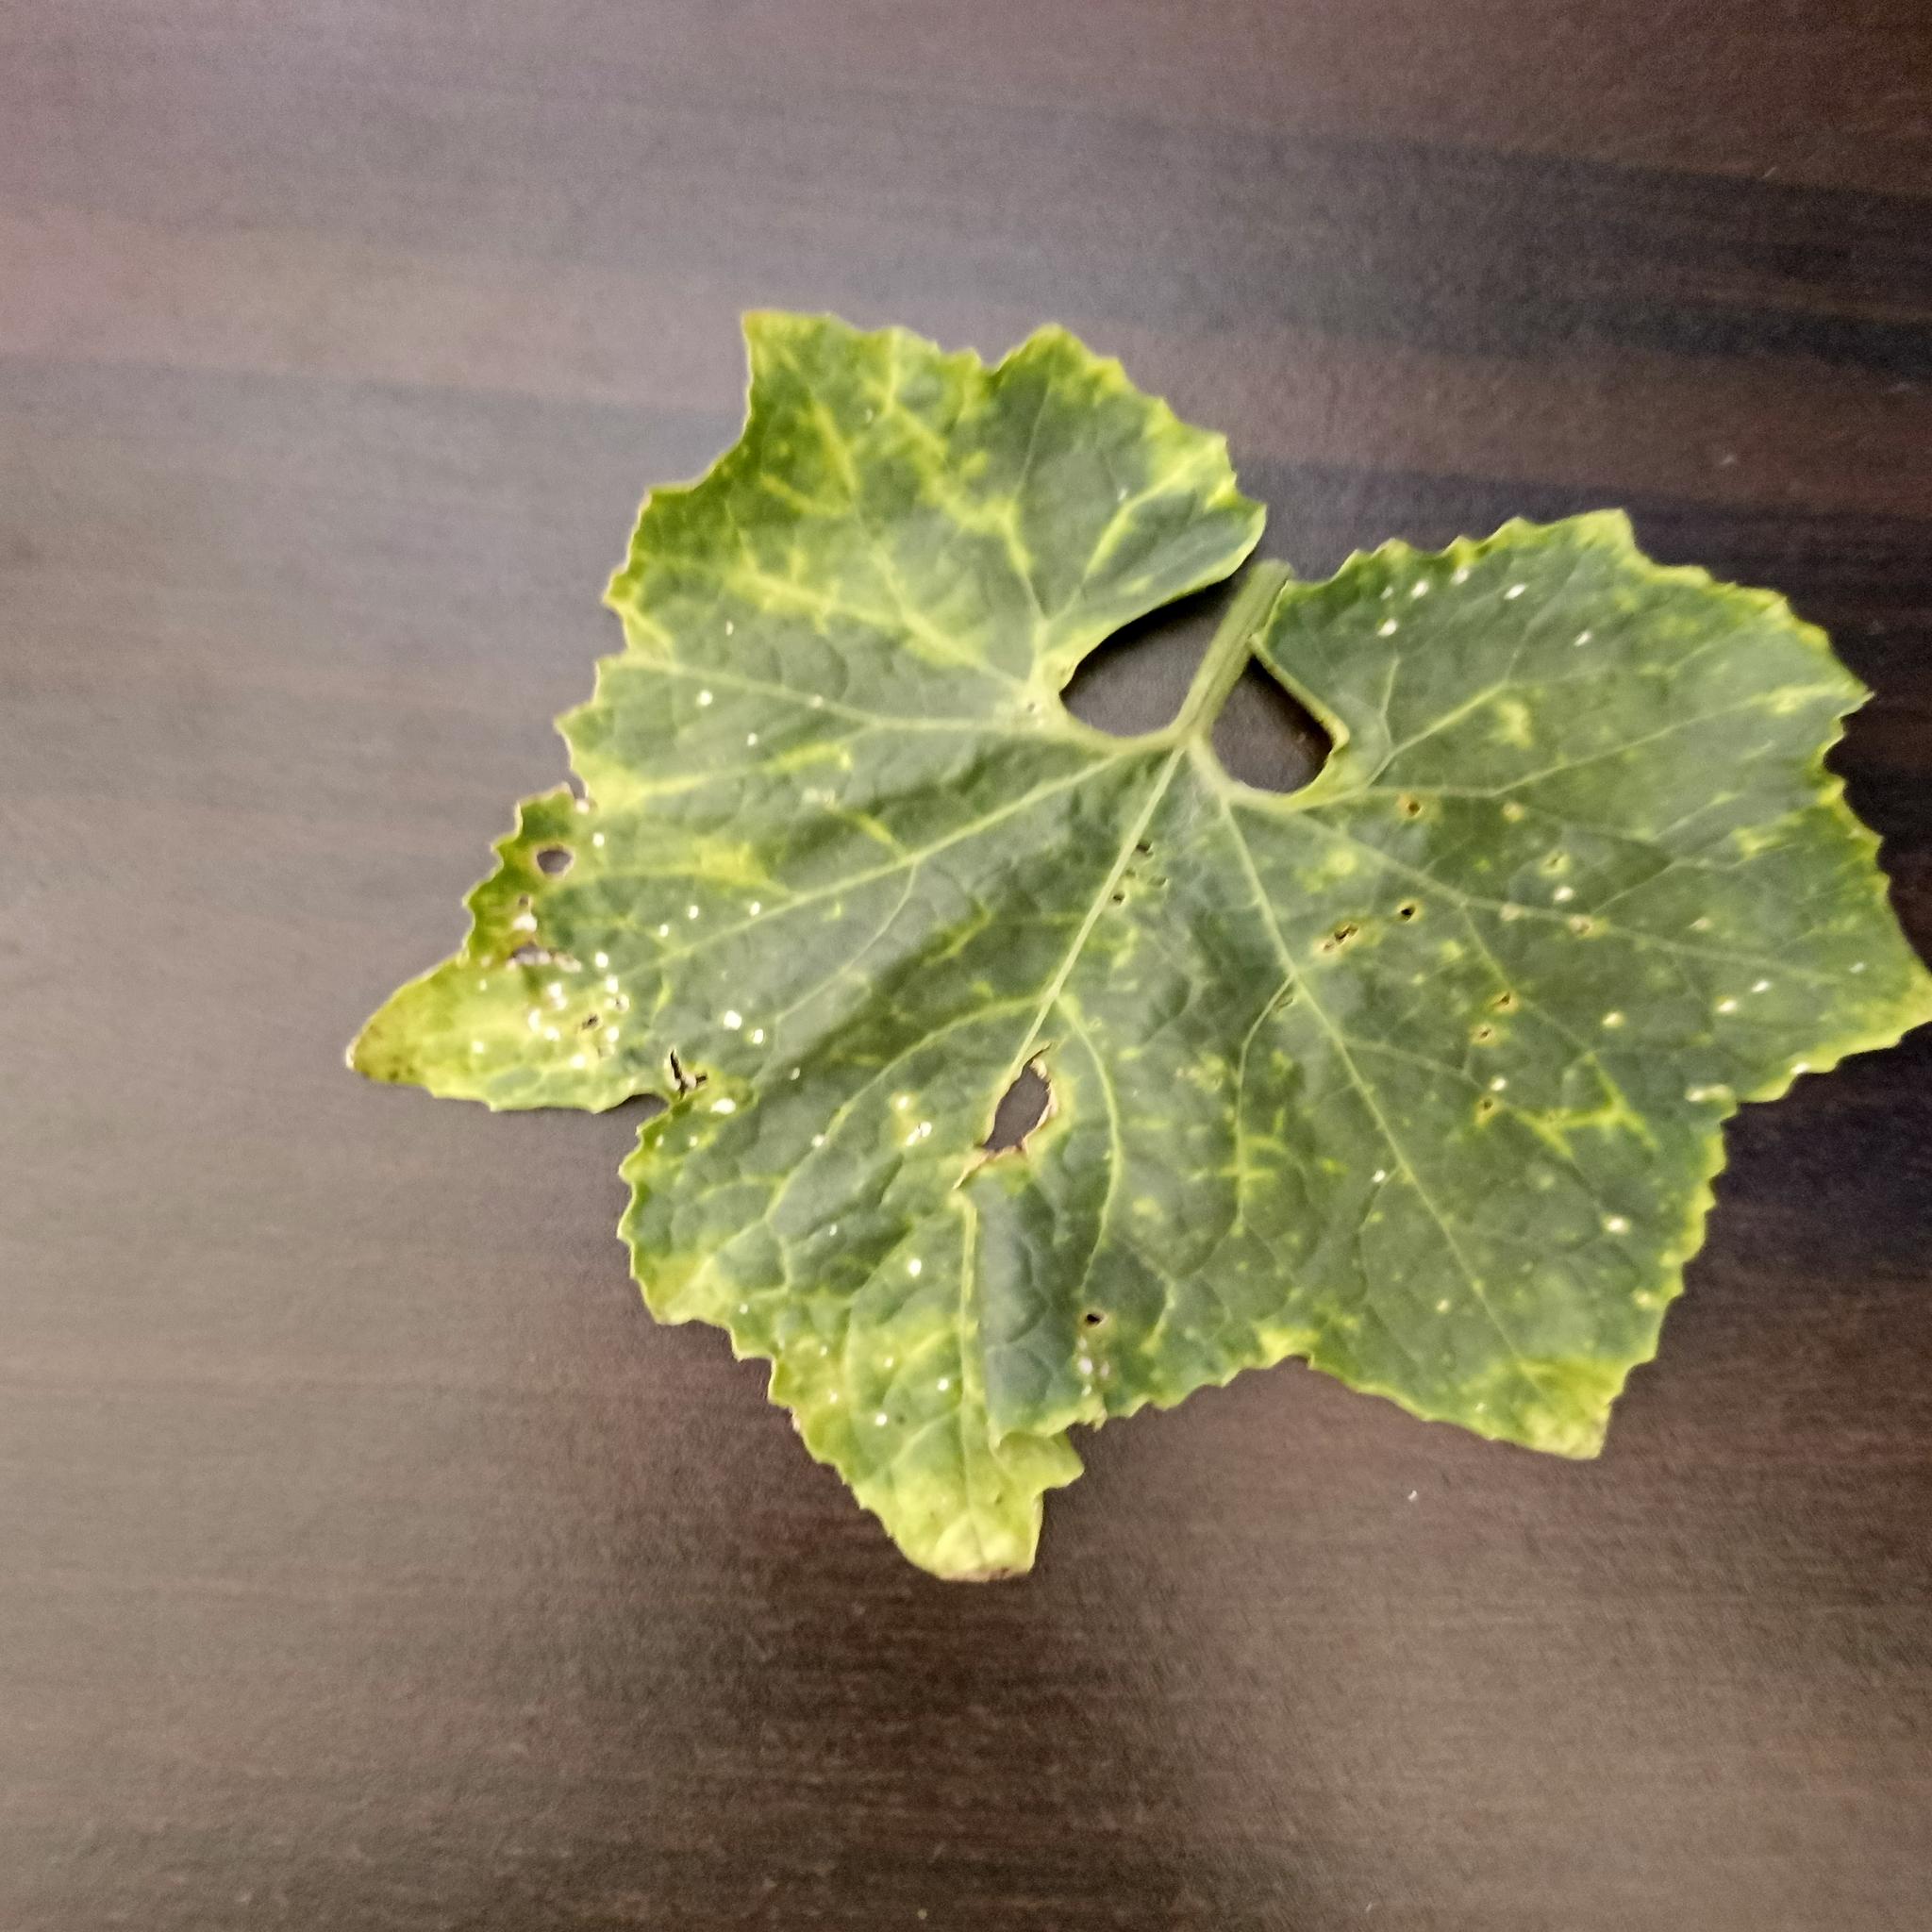
Label: Downy mildew